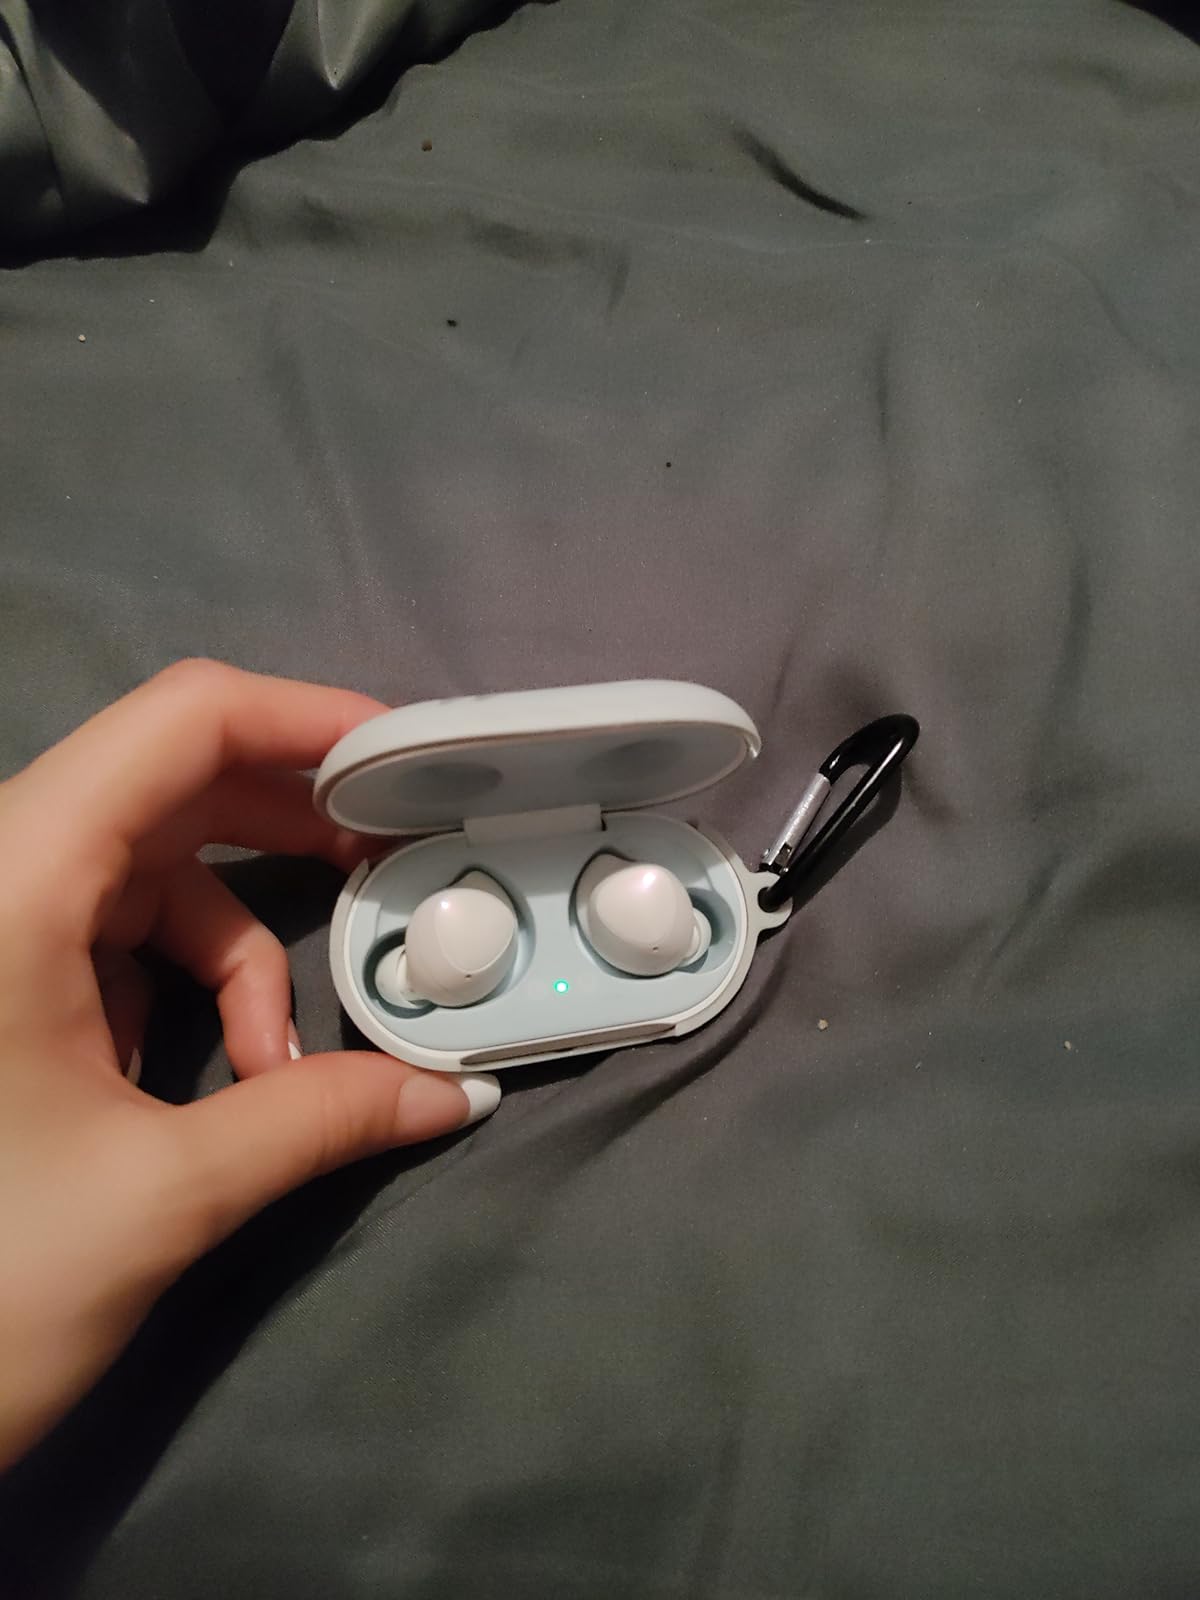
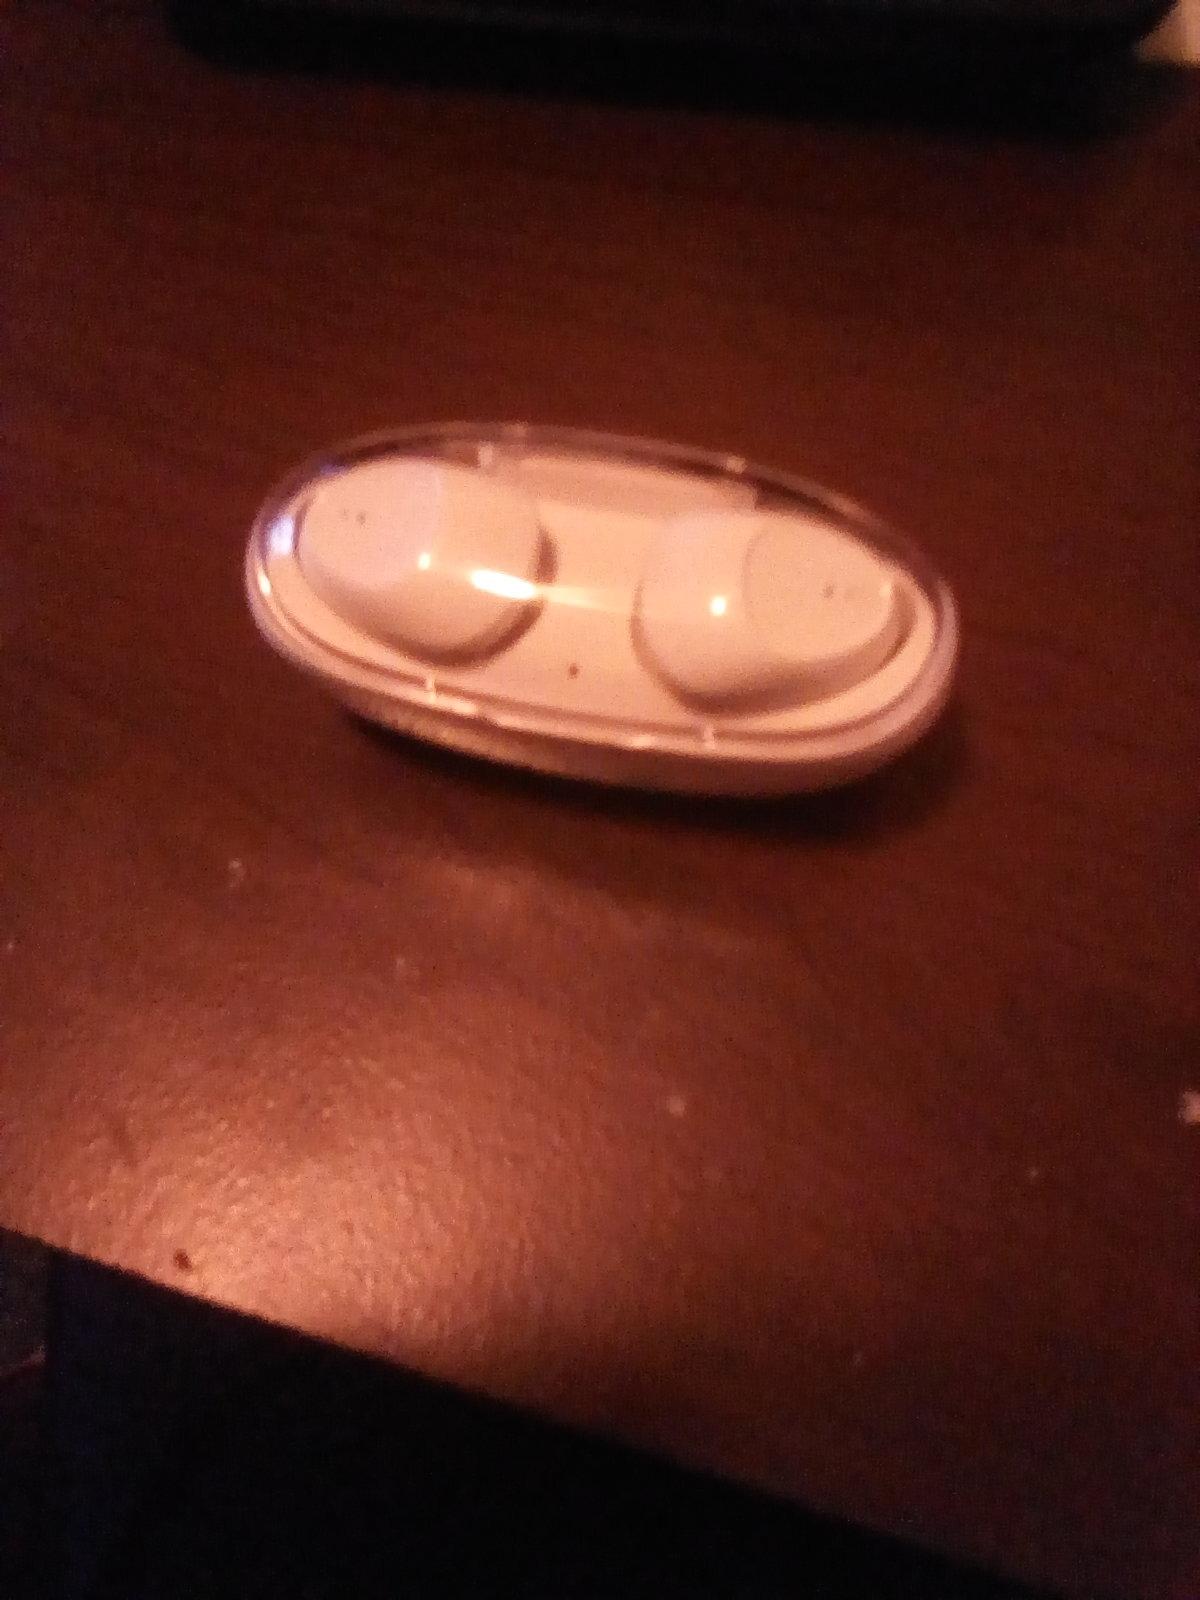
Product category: earbuds
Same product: no